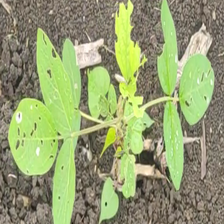
Weed species: Asian_Pigeonwings_(Clitoria Ternatea)